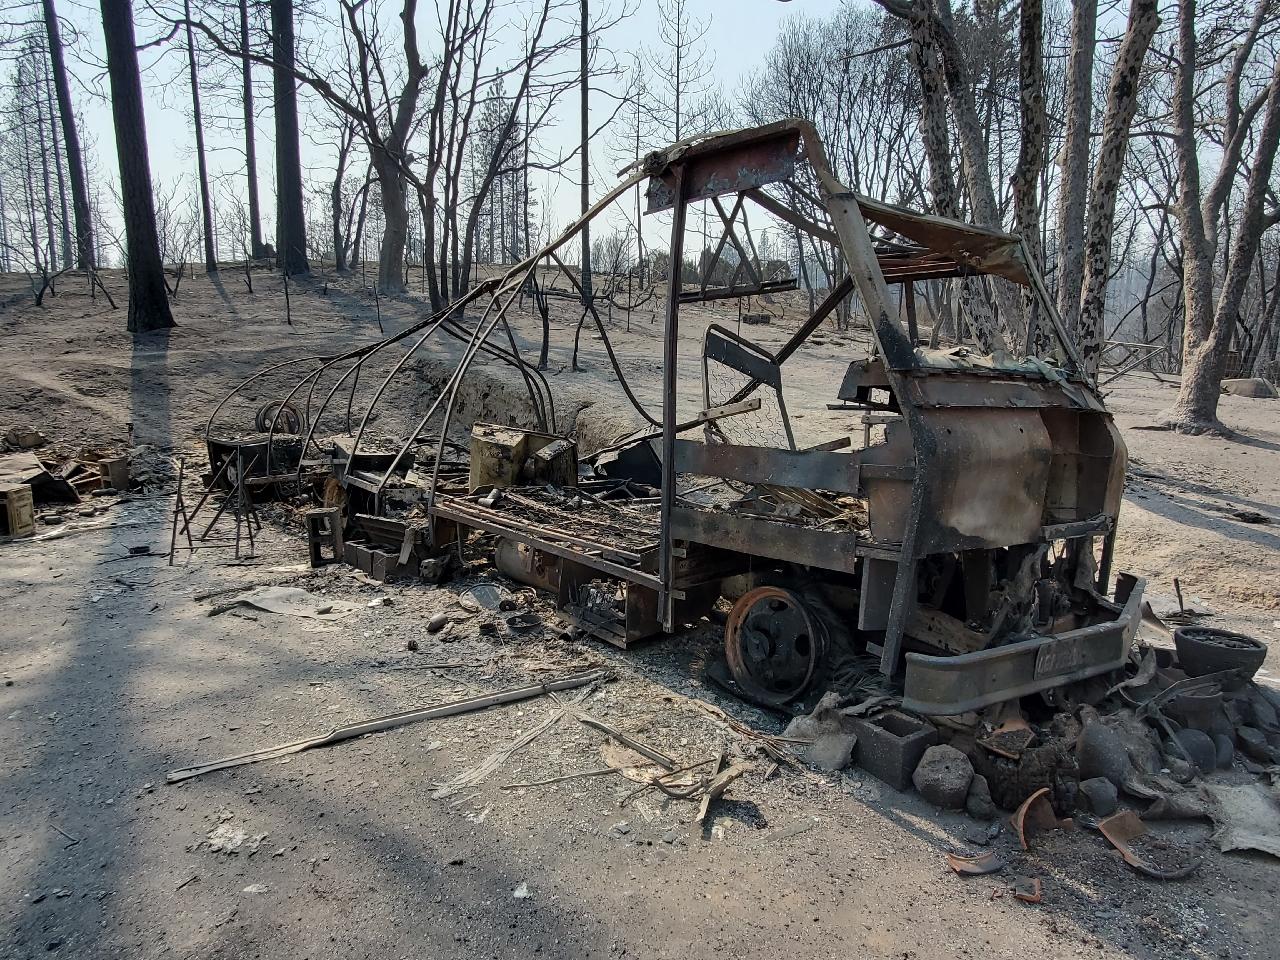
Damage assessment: destroyed